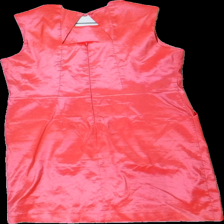
View: back
Type: Dress
Category: Ladies
Brand: Not in the list
Brand text on label: 2.biz
Colors: Red
Material: 100% poly
Pattern: Metallic
Cut: Regular
Size: XL
Season: All
Price range: 50-100
Recommended usage: Reuse